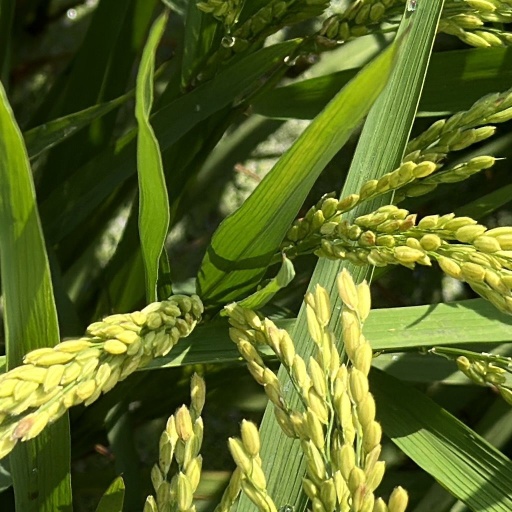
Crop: rice